Route of the 2nd Armoured Division

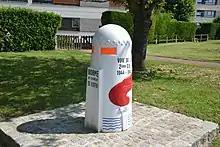
Marker in Longjumeau, Paris showing the face with the torch of liberty

The markers are made of white resin. One side is marked with a red torch of liberty; the blue and white "A" badge of the Third Army and the words "Voie de la / 2ème D. B. / 1944-1945". The opposite side is marked with the emblem of the 2nd Armoured Division: a blue and yellow map of France superimposed with the Cross of Lorraine. In between the main emblems are two flat panels: one shows the name of the locality and distance along the route from Saint-Martin-de-Varreville and the other the words "Borne du serment de Koufra" (Marker of the Koufra Oath). The distance shown is determined by the municipality in which the marker is sited and not determined by any single method so may not be consistent when compared with adjacent markers. The top of the bollard is domed, below this the circumference is marked with the 48 stars of the 1912–1959 American flag.